Bladder

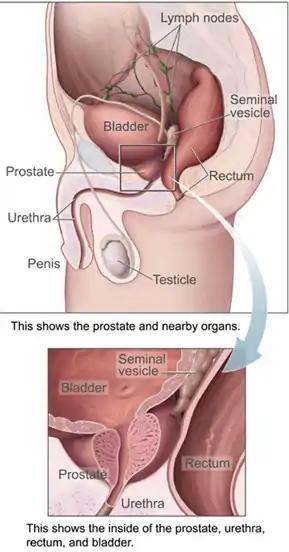
Bladder location and associated structures in the male

In males, the prostate gland lies outside the opening for the urethra. The middle lobe of the prostate causes an elevation in the mucous membrane behind the internal urethral orifice called the uvula of urinary bladder. The uvula can enlarge when the prostate becomes enlarged.